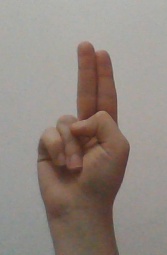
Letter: taa